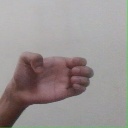
अक्षर: ख